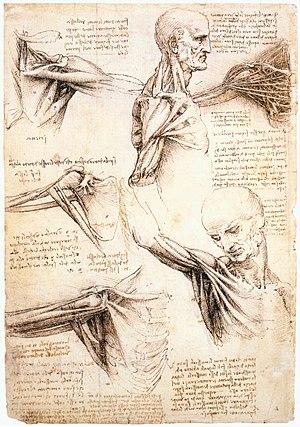
L'humanisme, terme créé à la fin du XVIIIᵉ siècle et popularisé au début du XIXᵉ siècle, a d'abord et pendant longtemps désigné exclusivement un mouvement culturel, philosophique et artistique prenant naissance au XIVᵉ siècle dans l'Italie de la Renaissance, puis se développant dans le reste de l’Europe. Moment de transition du Moyen Âge aux Temps modernes, ce mouvement est en partie porté par l'esprit de laïcité qui resurgit alors, point de départ d’une crise de confiance profonde qui affecte l'Église catholique.
« Jamais sans doute dans l’histoire […] le thème du progrès n’a à ce point interrogé l’humanité dans son ensemble et l’humanité propre à chaque individu. »